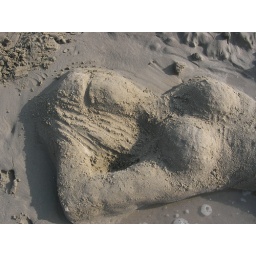
Girl/lady/ in the sand/ sand sculpture on the beach at Big Wave Bay, Hong Kong. Sanyo digital camera